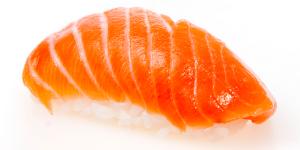
sushi de salmon y atun